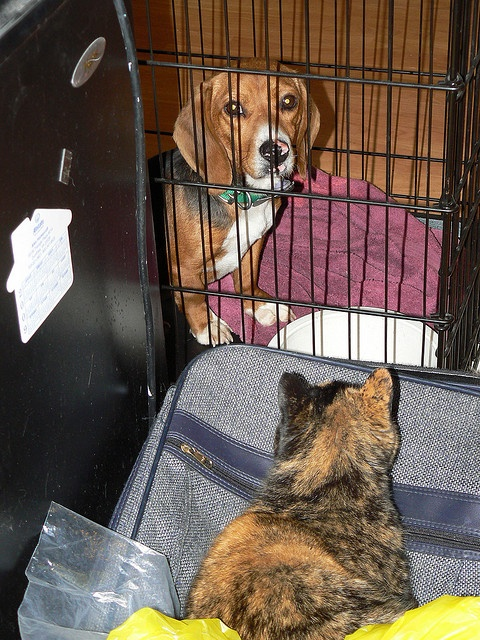
A cat on a suitcase and a dog inside of a kennel.
A dog in a small cage looks out as a cat sits close by on a suitcase.
A dog and a cat are separated by a wire cage.
A dog in a kennel with a cat looking in at him.
A cat and a dog are looking at each other.